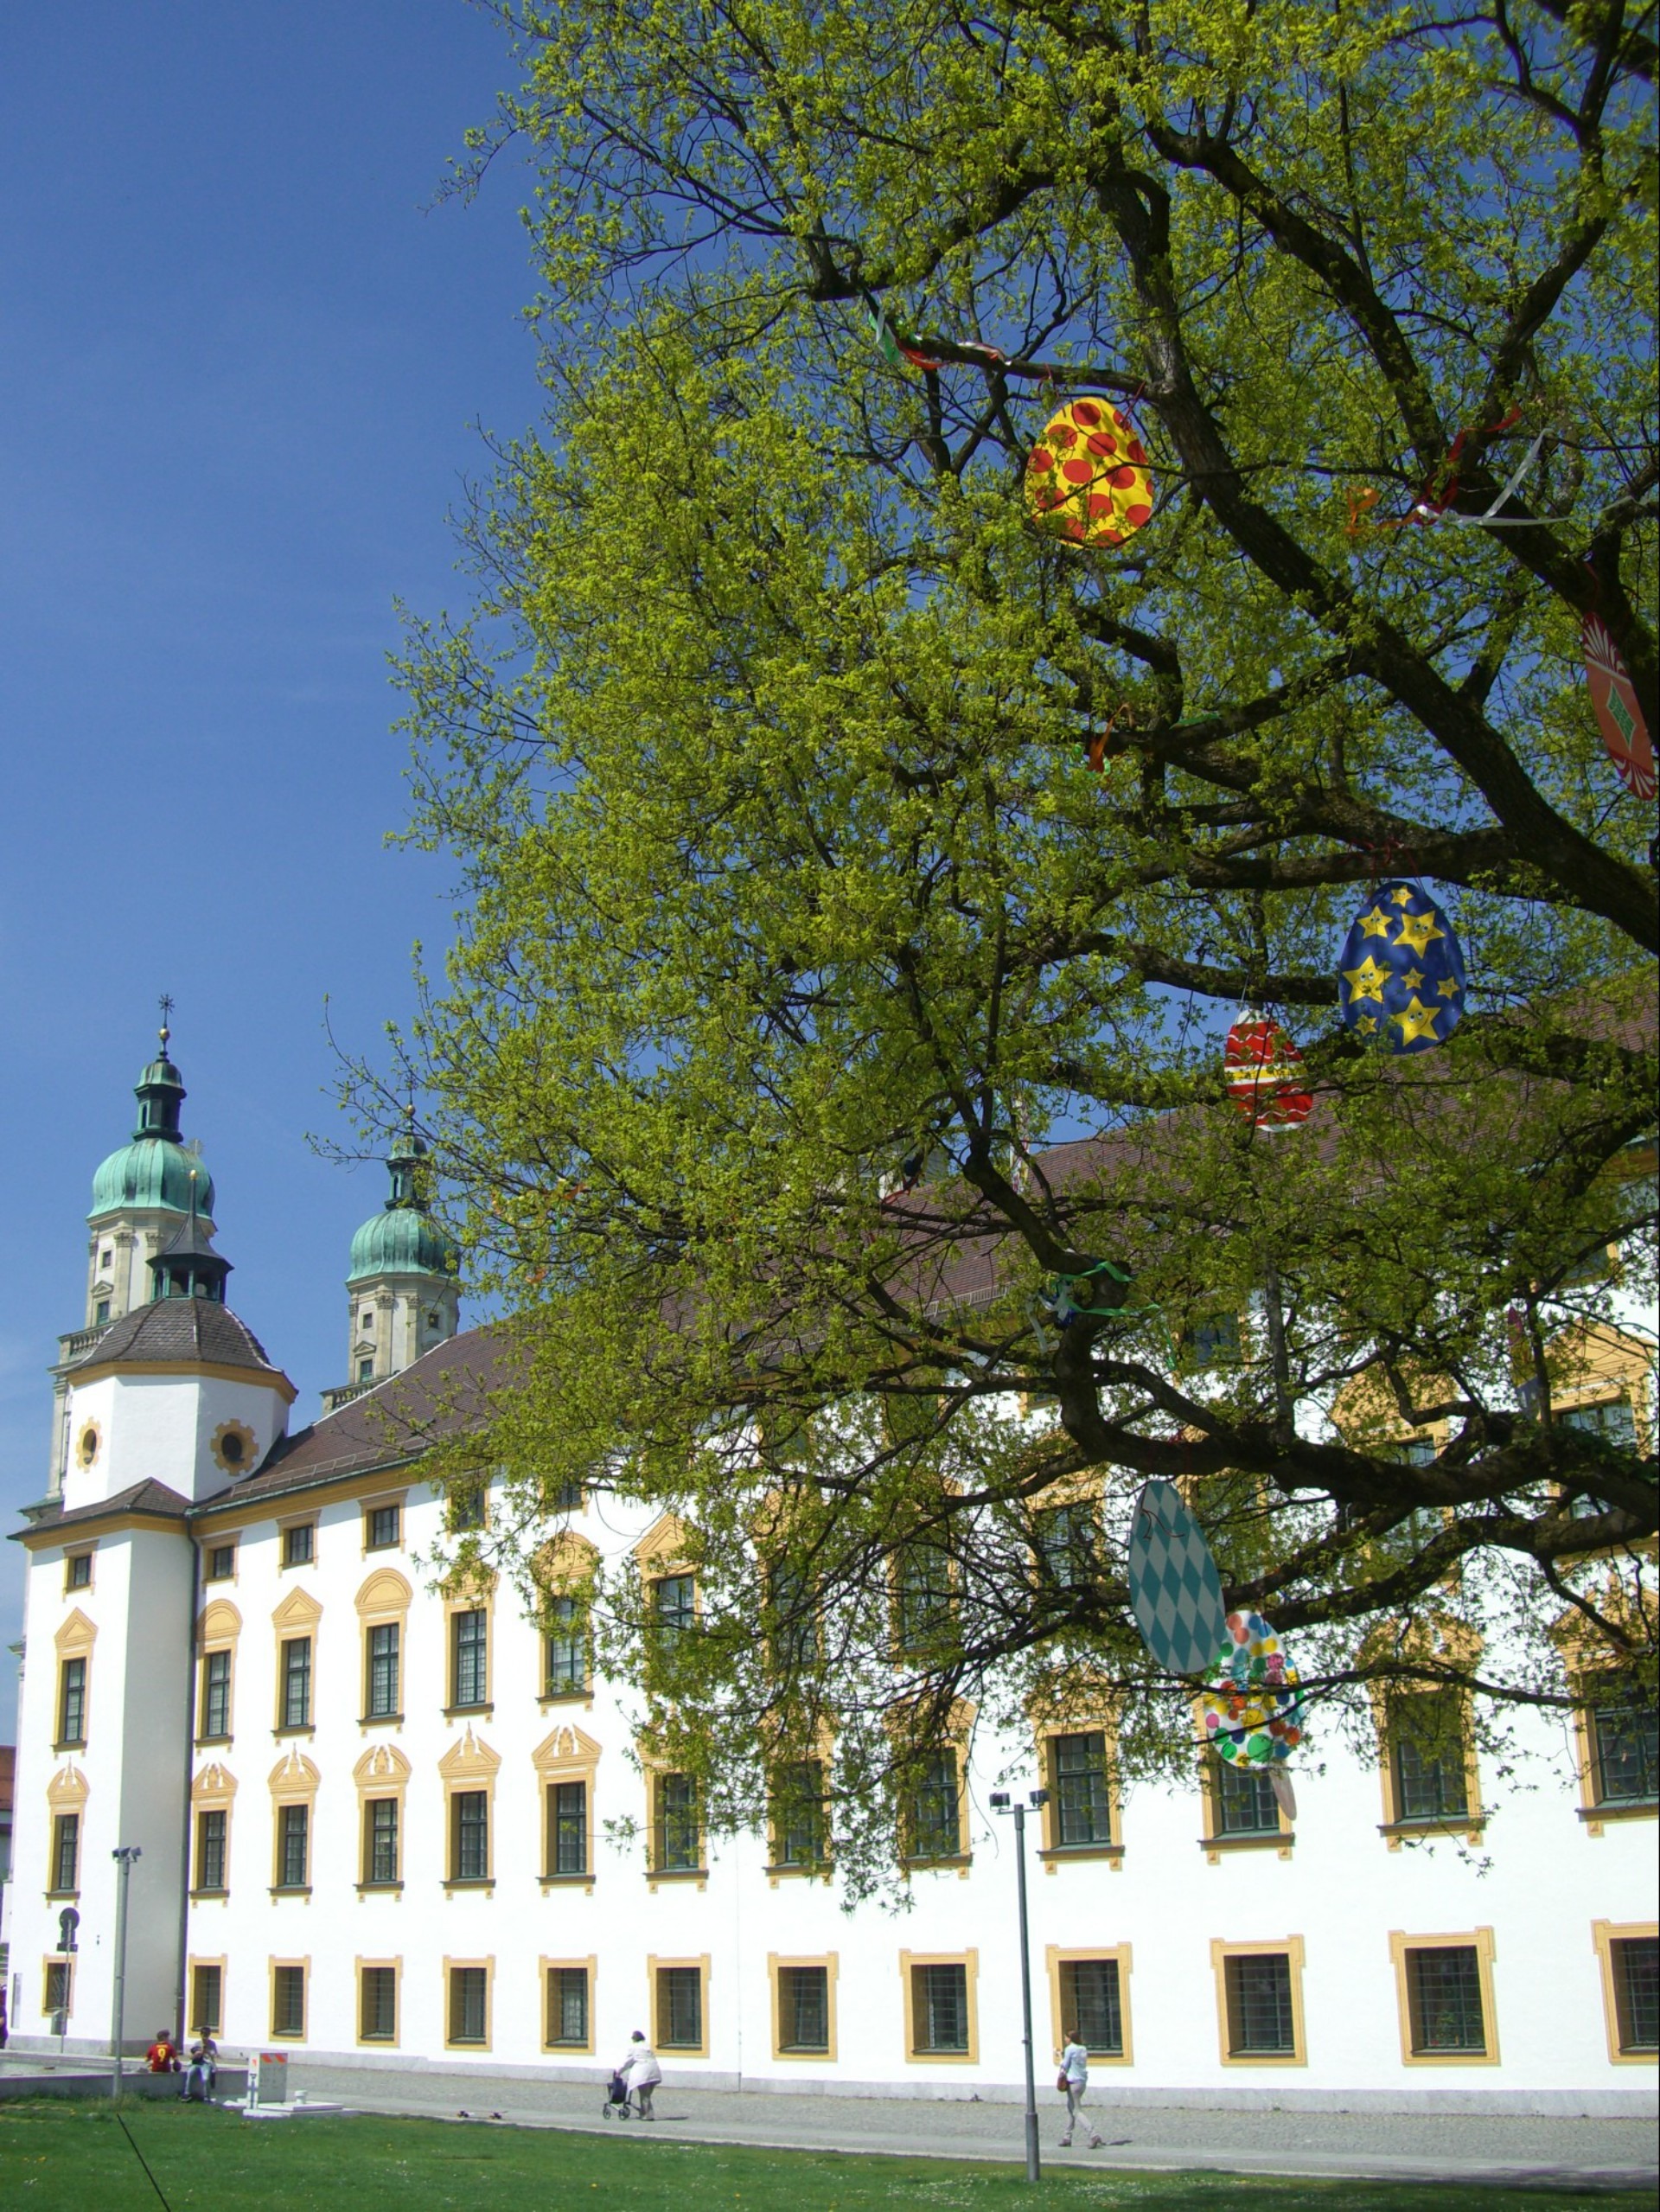
tree, flower, chateau, palace, spring, green, symbol, autumn, park, residence, colorful, garden, egg, st, easter, basilica, estate, easter eggs, baroque, kempten, neighbourhood, easter egg, woody plant, easter tree, lorenz